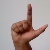
The image shows a hand gesture representing the letter 'L' in Indian Sign Language.